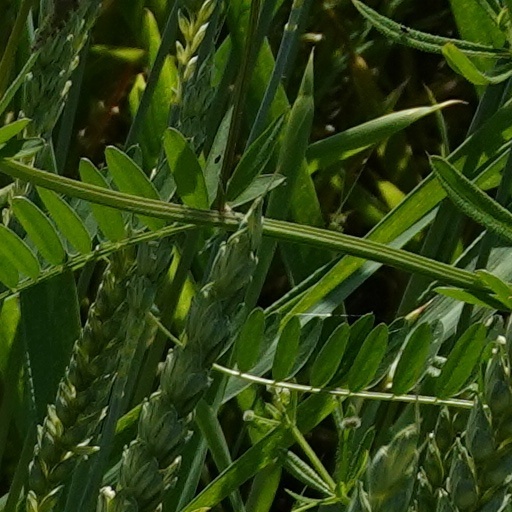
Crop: wheat